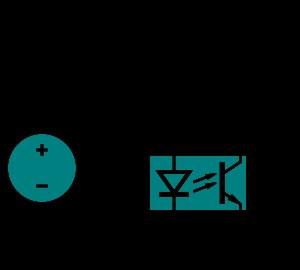
Les isolateurs numériques sont des composants électroniques permettant aux signaux numériques une certaine isolation galvanique entre deux domaines d'alimentation électrique. Autrement dit, le composant permet d'isoler physiquement et électriquement deux sections distinctes d'un circuit, tout en permettant le passage d'un signal électrique d'un domaine de référence à un autre. L'isolation entre deux circuits distincts apporte une multitudes d'avantages à la conception d'un circuit, notamment le fait que la barrière d’isolation brise les boucles de retours de courants. En brisant cette boucle, il devient possible de s'immuniser des perturbations électromagnétiques que captent ces boucles, injectant ainsi du bruit dans le circuit. L'isolation permet également aux utilisateurs de bénéficier d'une certaine protection à l'égard des hautes tensions ou variations rapides de tensions du circuit distant. Les circuits plus sensibles et coûteux bénéficient également de cette protection.
Un photocoupleur, ou optocoupleur, est un composant électronique capable de transmettre un signal d'un circuit électrique à un autre, sans qu'il y ait de contact galvanique entre eux.